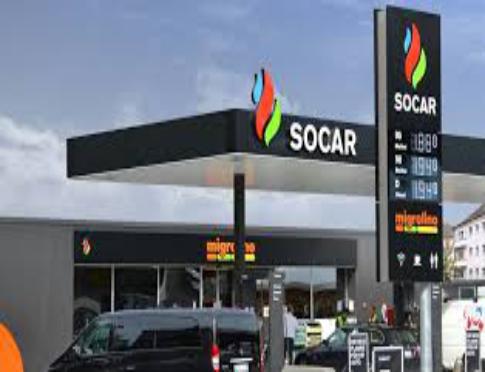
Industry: Others